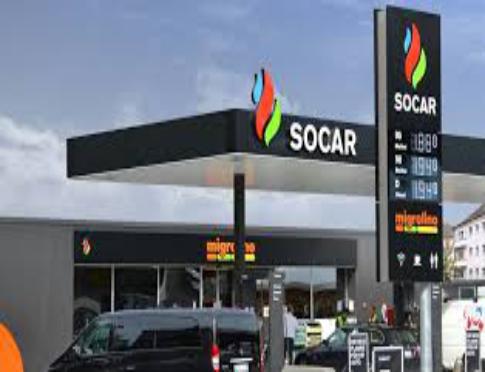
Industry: Others